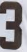
Number: 3